Reinhold Begas

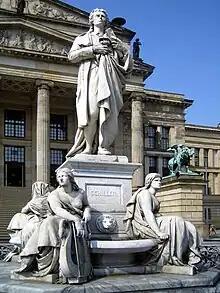
Schiller Monument on Gendarmenmarkt in Berlin

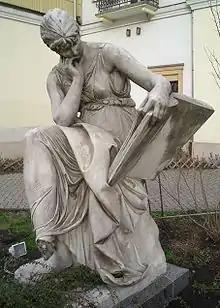
"Studying the classics on war strategy"

Reinhold Begas (15 July 1831 – 3 August 1911) was a German sculptor.